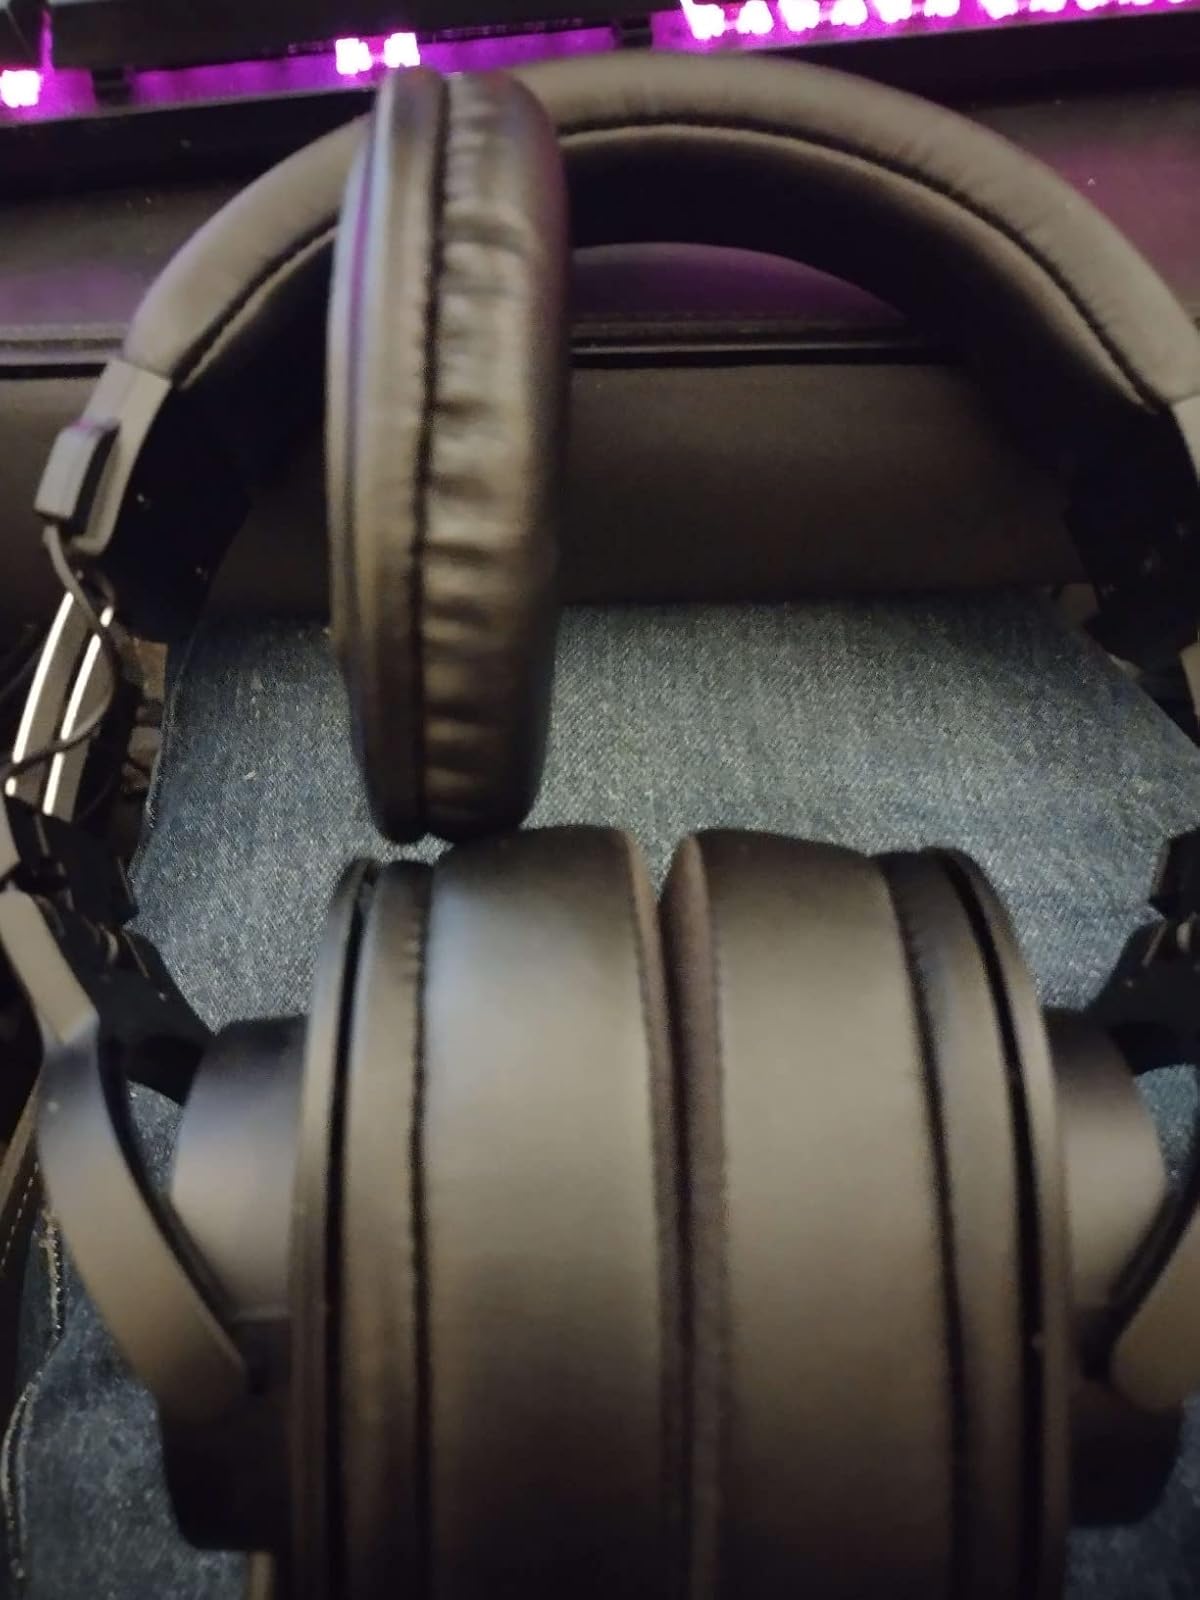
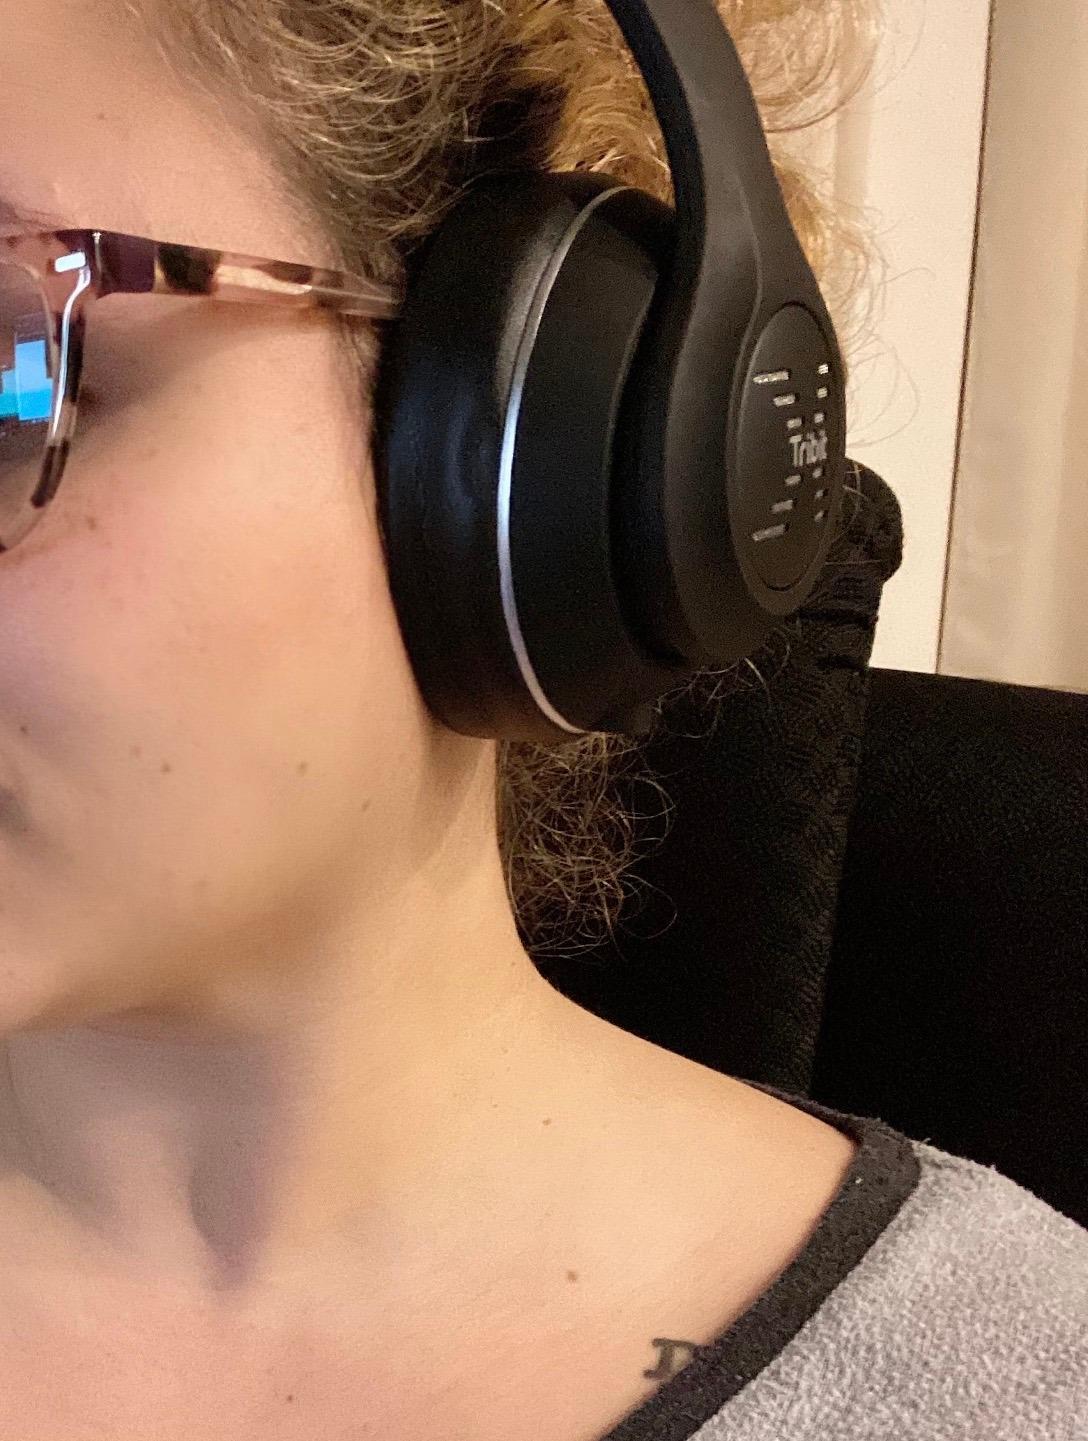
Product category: headphones
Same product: no